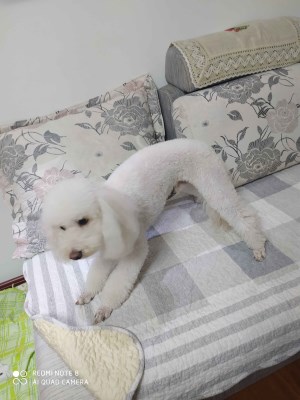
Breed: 3083-n000117-Bichon_Frise